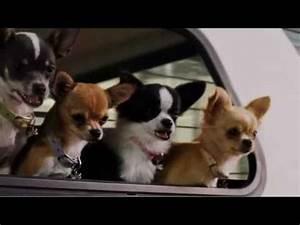
dog